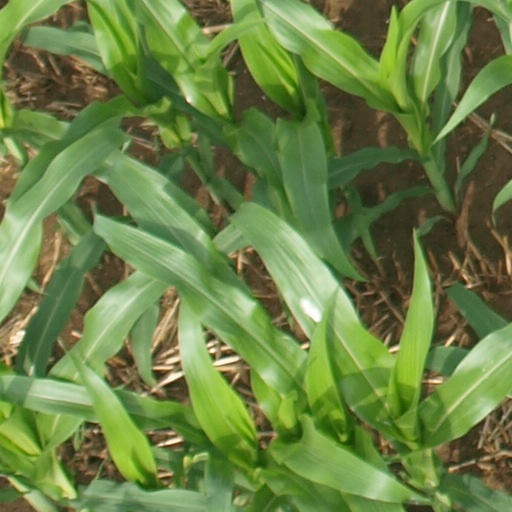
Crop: maize; corn